2018 Liberal Party of Australia leadership spills

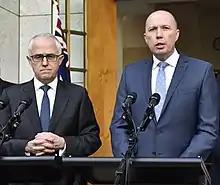
Turnbull (left) and Dutton announcing the creation of the new Home Affairs portfolio in July 2017

Turnbull had been a Minister in the Howard government and first led the Coalition in Opposition upon challenging his predecessor Brendan Nelson for the role of Opposition Leader in a 2008 spill. After extended poor Newspoll results against the Rudd government, he lost the leadership in the wake of the Utegate affair and a Party dispute over climate policy.